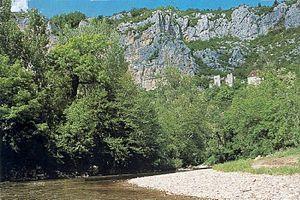
Date du cliché